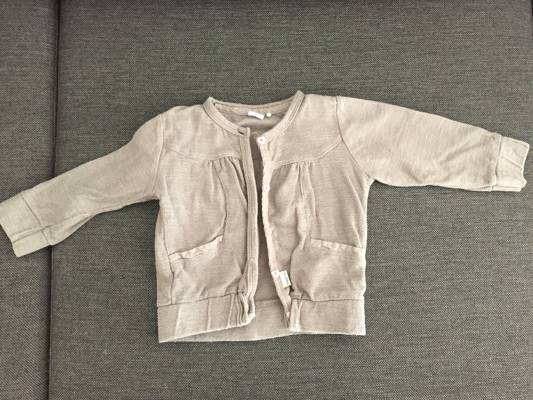
Waste category: clothes